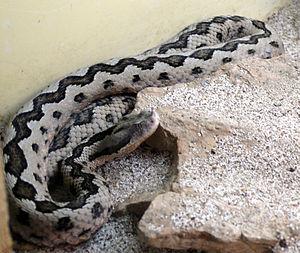
Vipera latastei, la Vipère de Lataste, est une espèce de serpents de la famille des Viperidae.